Alois Švehlík

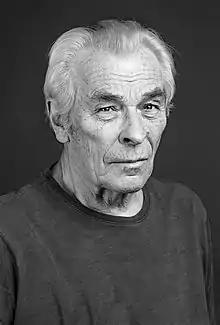
Švehlík in 2019

Švehlík was born in Pardubice, then part of the Protectorate of Bohemia and Moravia, in 1939. Together with his older brother Jaroslav, he became involved in theatre from an early age. He graduated from technical college in Chrudim in 1958 and after basic military service, worked briefly in a factory, where he met his future wife. Theatre was a constant draw for him, however, and Švehlík attempted to get into DAMU, unsuccessfully. Instead, he joined the Central Bohemian Theatre in Kladno, later doing acting stints in Most, Olomouc, and Liberec.